Henrietta Swan Leavitt

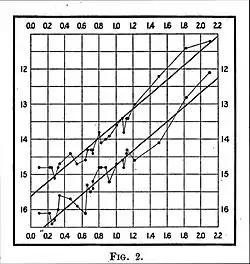
Plot from a paper prepared by Leavitt in 1912 - The horizontal axis is the logarithm of the period of the corresponding Cepheid, and the vertical axis is its magnitude. The lines drawn connect points corresponding respectively to the stars' minimum and maximum brightness.

In a 1912 paper, Leavitt examined the relationship between the periods and the brightness of a sample of 25 of the Cepheid variables in the Small Magellanic Cloud. The paper was communicated and signed by Edward Pickering, but the first sentence indicates that it was "prepared by Miss Leavitt". Leavitt made a graph of magnitude versus logarithm of period and determined that, in her own words,